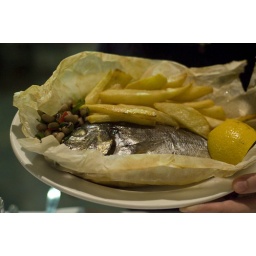
fish in paper at Portes